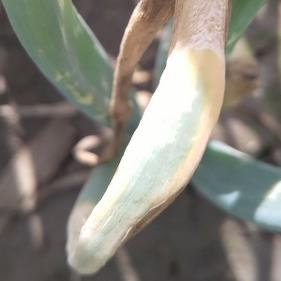
Crop: Onion
Condition: alternaria-d